Kibbutz

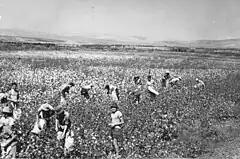
Cotton fields of kibbutz Shamir, ca. 1958

First Aliyah immigrants were largely religious, but those of the Second Aliyah were mainly secular. A Jewish work ethic thus replaced religious practice. Berl Katznelson, a Labor Zionist leader articulated this when he said "Everywhere the Jewish labourer goes, the divine presence goes with him."